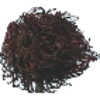
Label: Rambutan 1